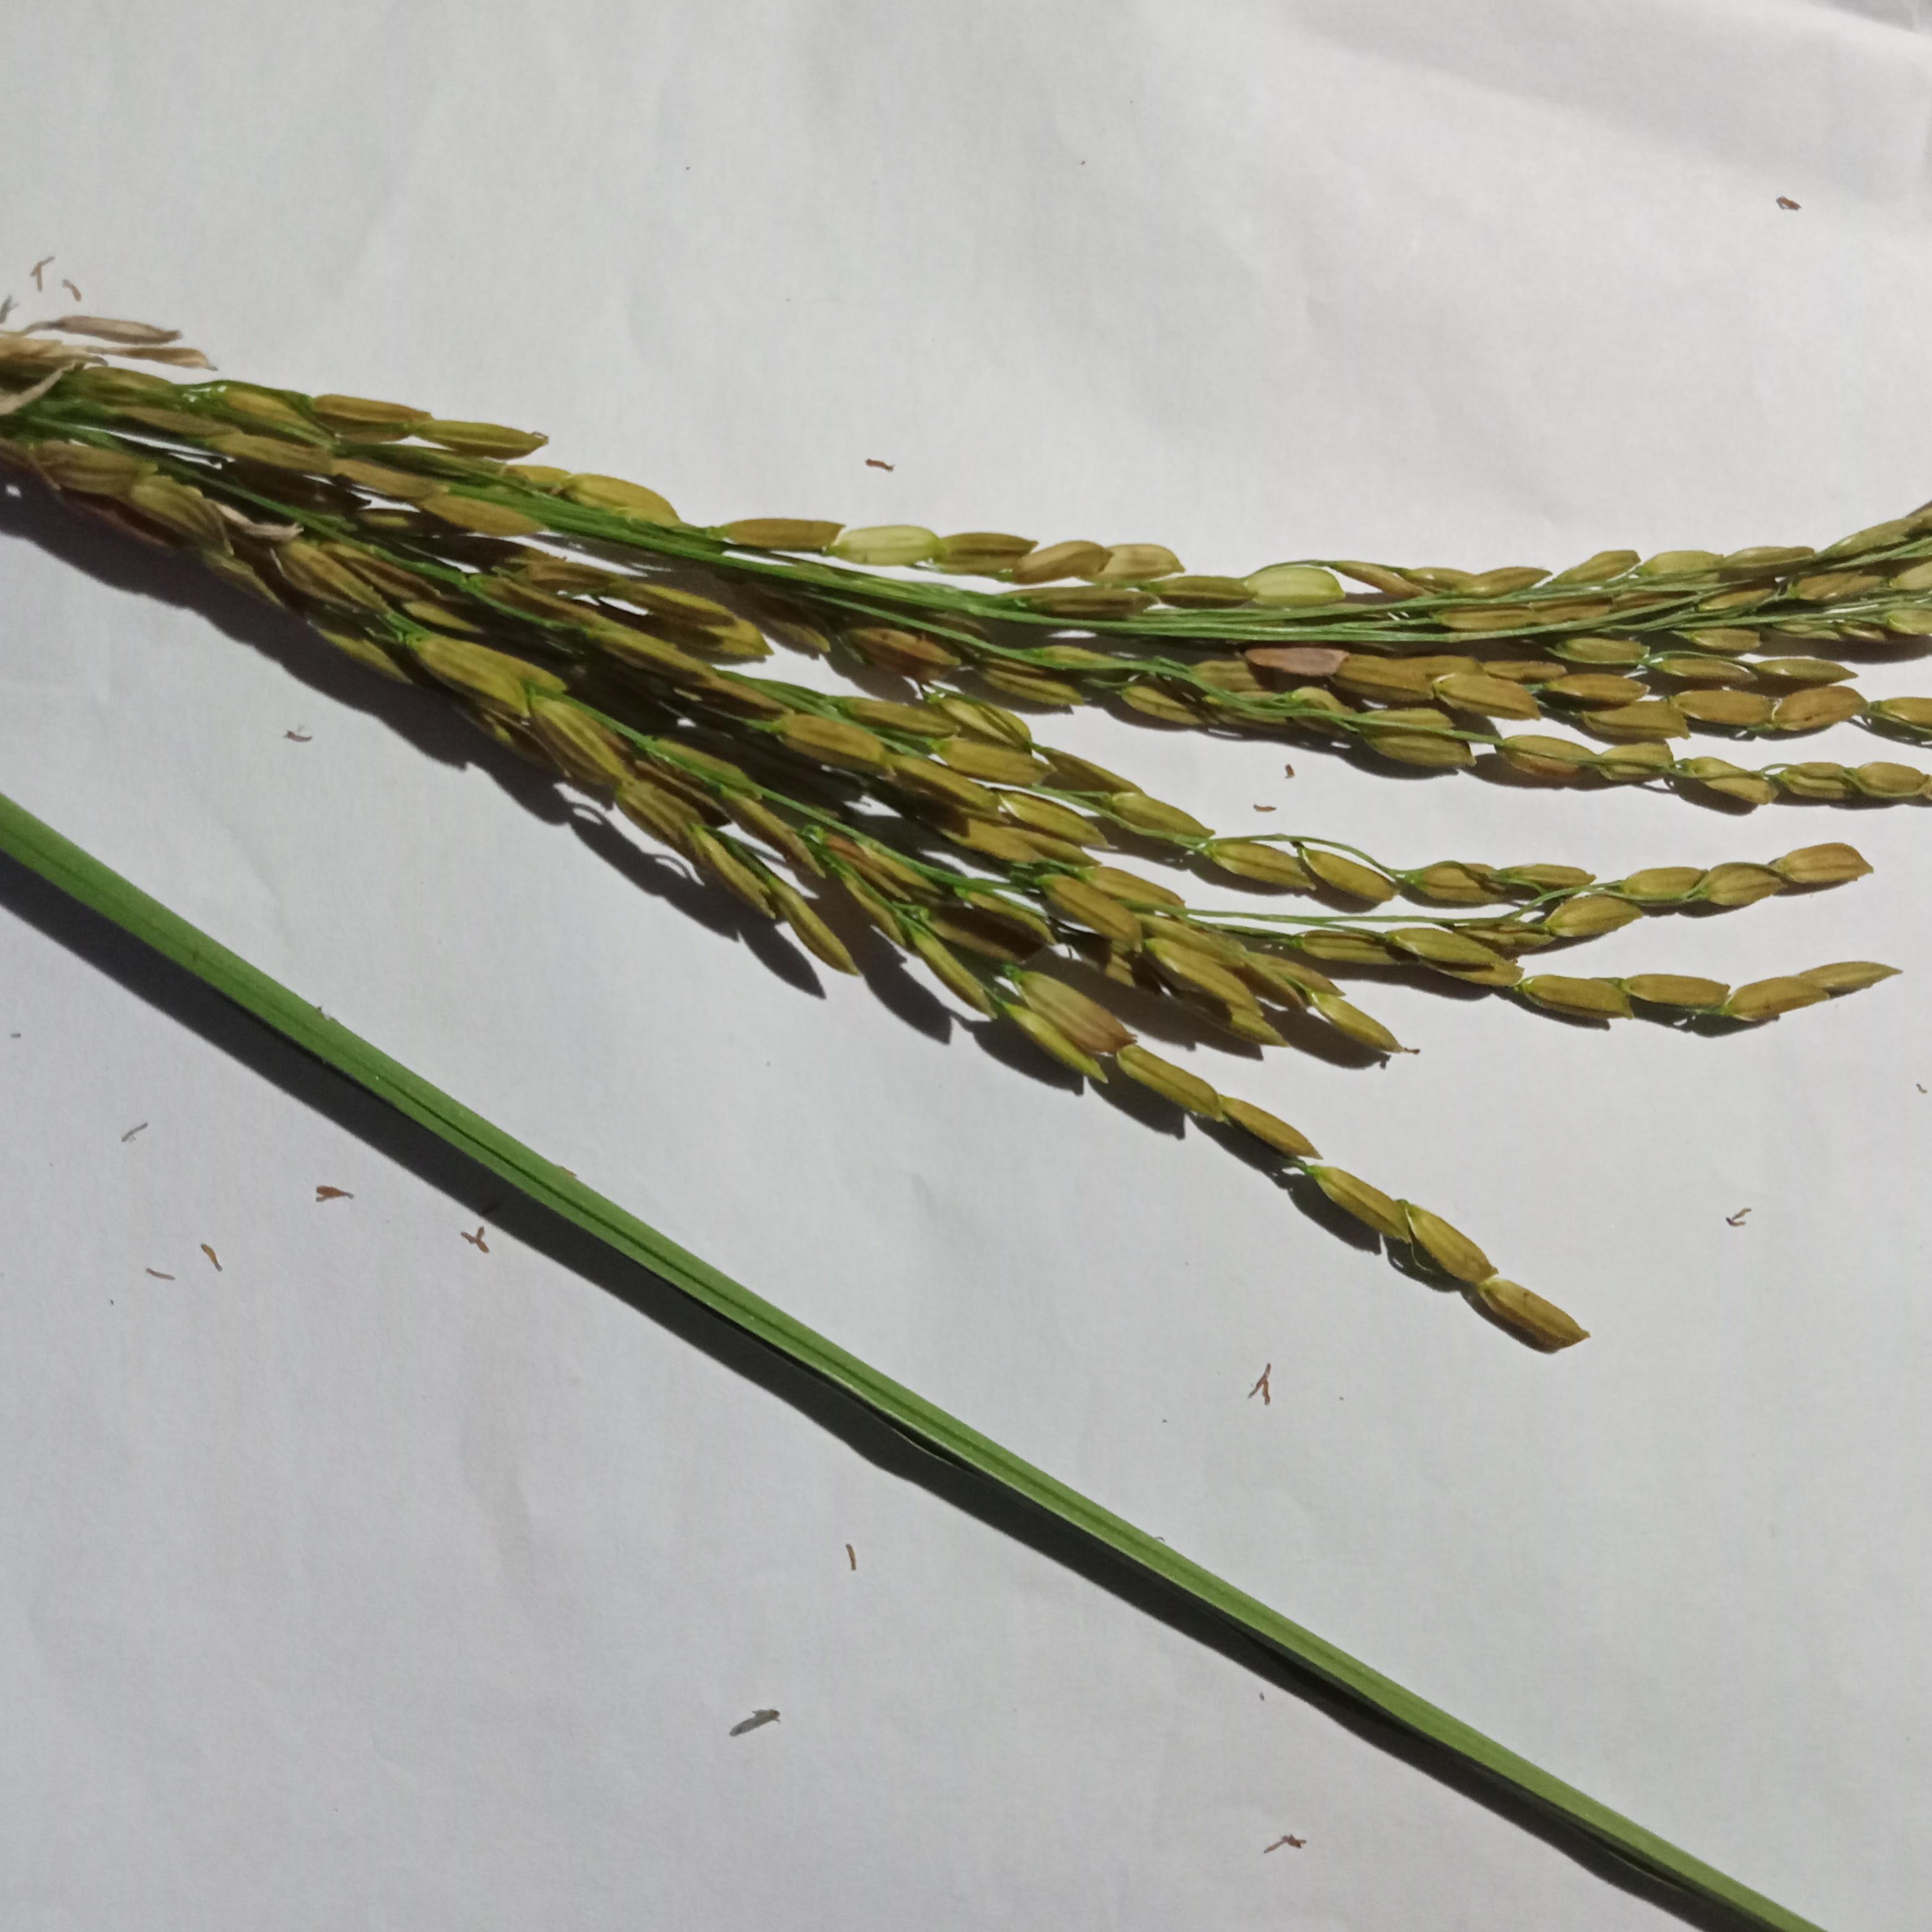
Label: Rice___Neck_Blast